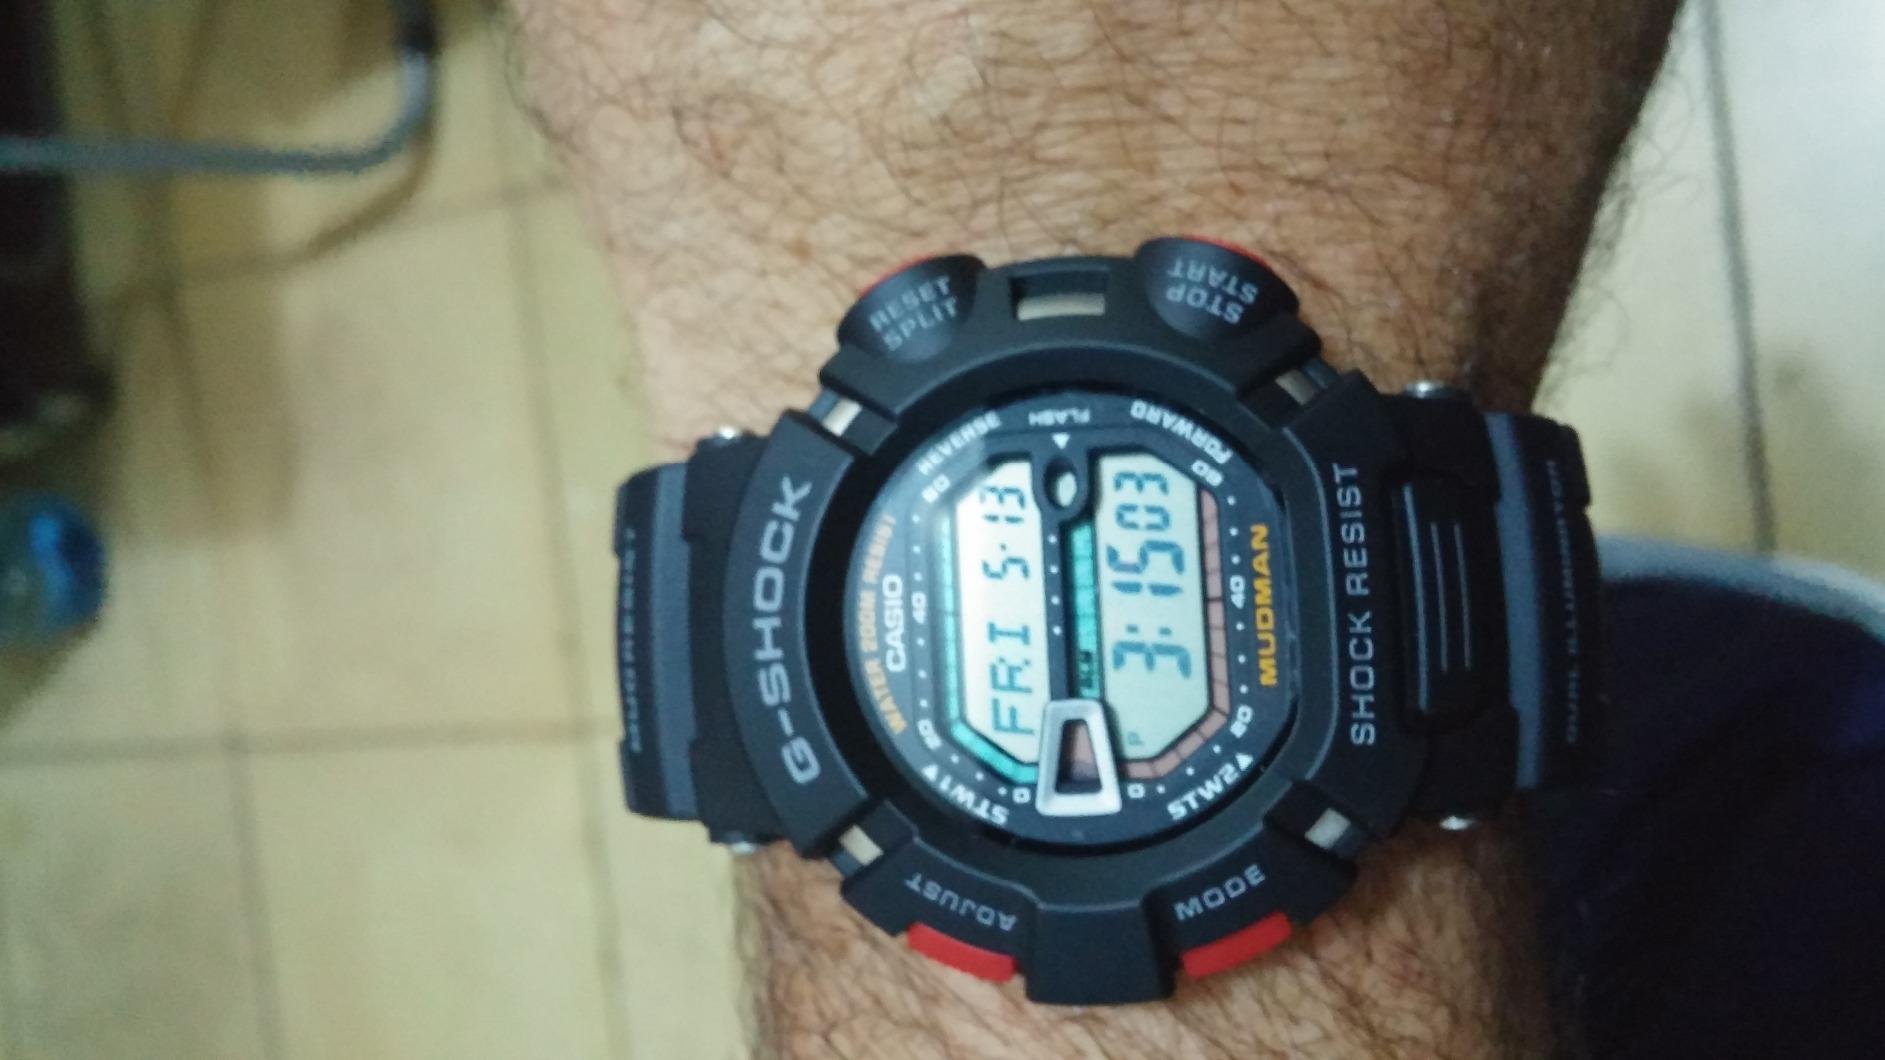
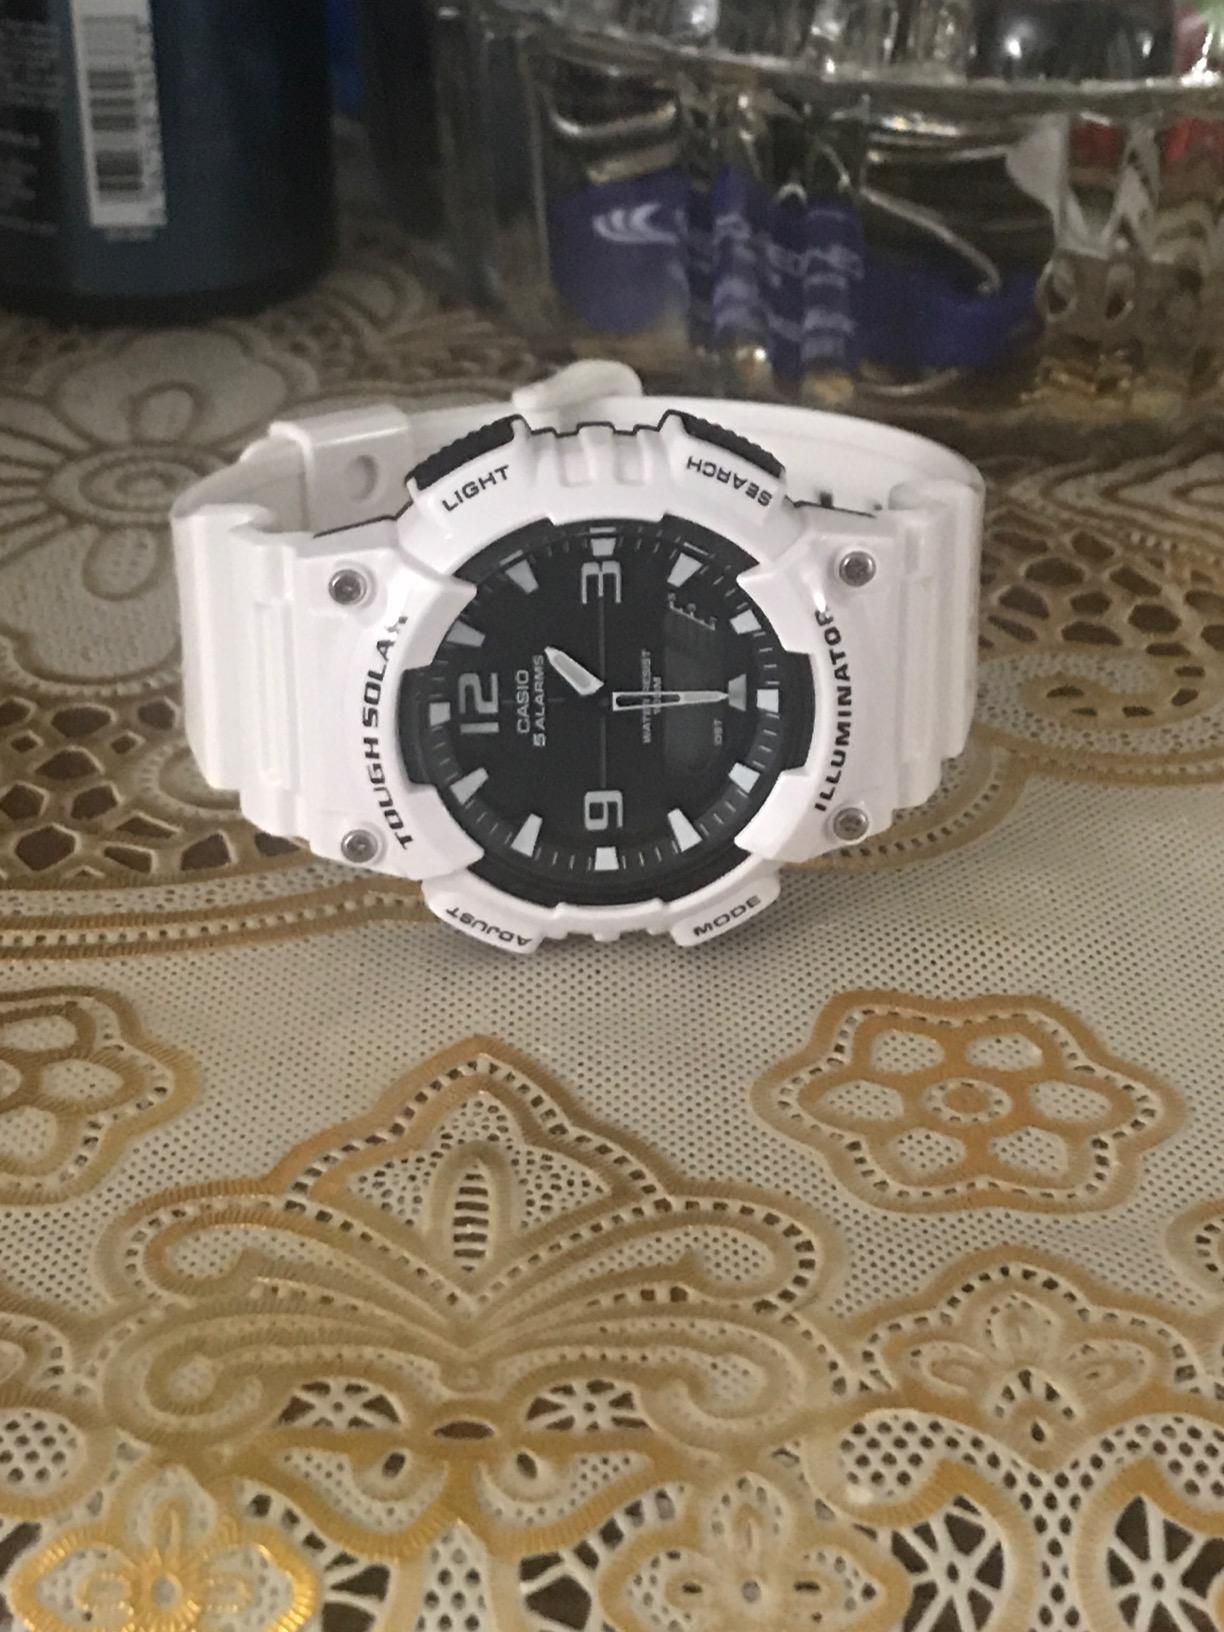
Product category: accessories_watch
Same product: no